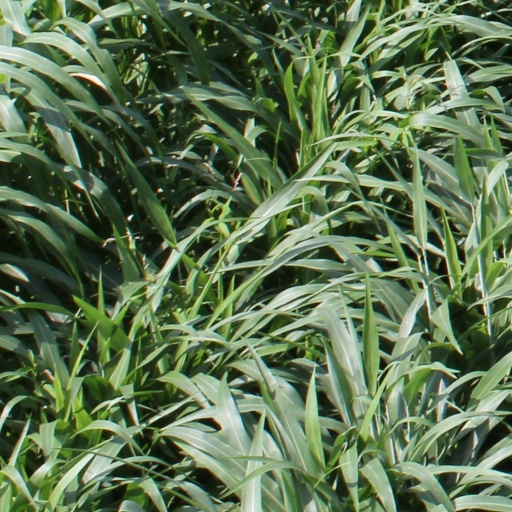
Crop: sorghum